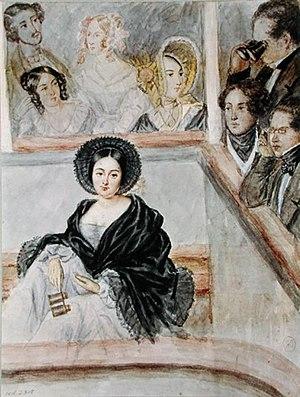
La Dame aux camélias est un roman d'Alexandre Dumas fils publié en 1848, inspiré par son amour pour la courtisane Marie Duplessis.
Le comte Gustav Ernst von Stackelberg, né le 5 juin 1766 à Reval et mort le 18 avril 1850 à Paris, est un diplomate de souche germano-balte au service de l'Empire de Russie dont il était le sujet.